Tepegöz

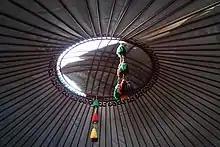
Circular top of a yurt

In Turkic languages, "tepe" means high/hill, and "goz" means eye. The circular opening at the top of a yurt or ger is also called a tepegoz.